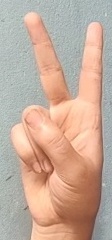
ASL sign: 2